Alere 2 Refugee settlement

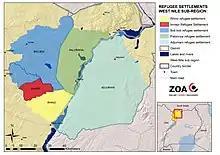
Basemap refugee settlements in Westnile

Alere 2 Refugee Settlement is located in Adjumani District in the Northern Region of Uganda.